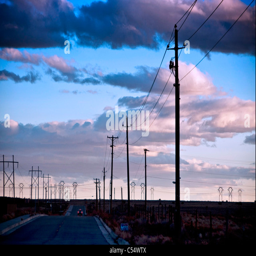
electricity pylons along a road